Wake of the Red Witch

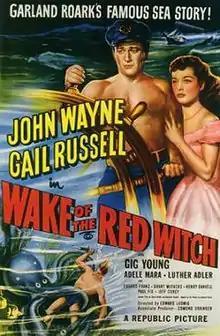
Theatrical release poster

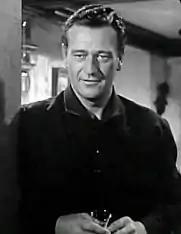
John Wayne

Wake of the Red Witch is a 1948 American adventure film directed by Edward Ludwig, produced by Edmund Grainger and starring John Wayne, Gail Russell, Gig Young, Adele Mara and Luther Adler. It is based upon the 1946 novel of the same name written by Garland Roark. The film is one of the few A-level features produced by Republic Pictures, as it had a relatively high production budget. It became one of Republic's most successful releases.